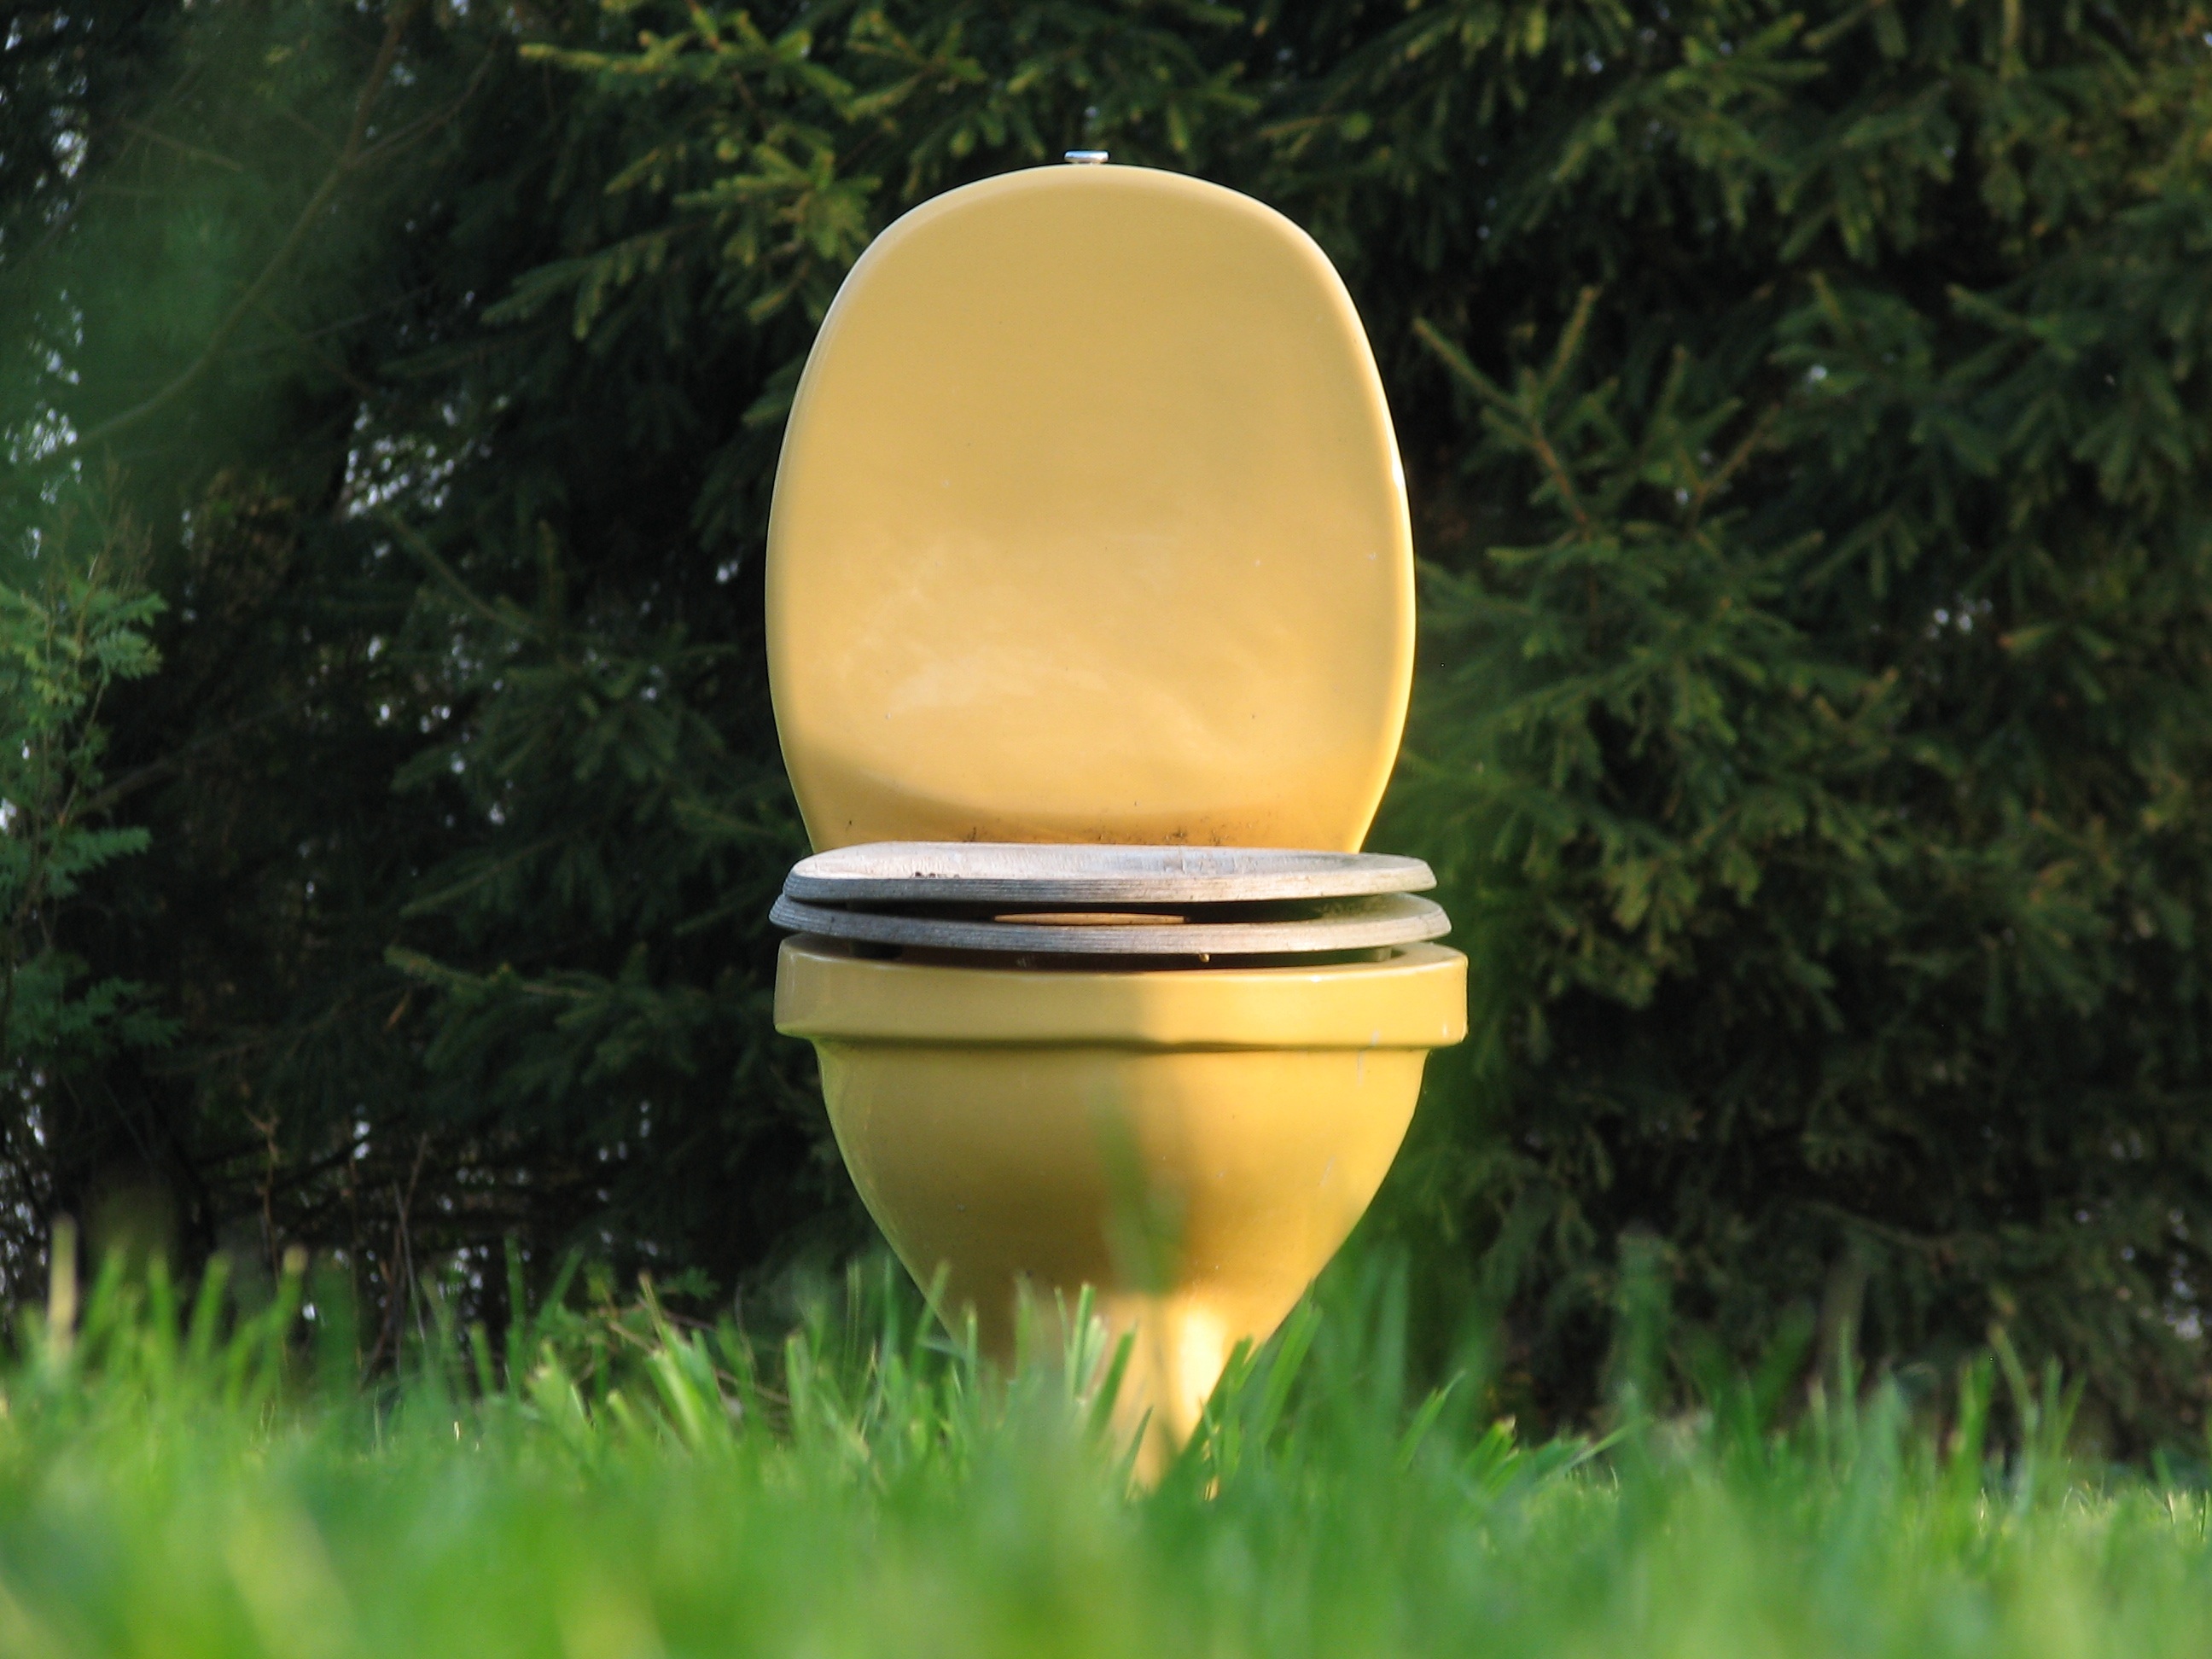
water, grass, lawn, meadow, green, yellow, lighting, surreal, loo, outdoor toilet